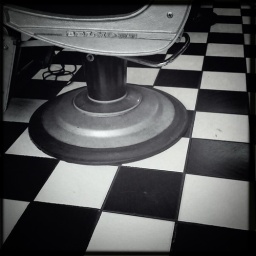
77/365. Sat in Capone's in Beeston. I love the floor in here - and the old chairs too